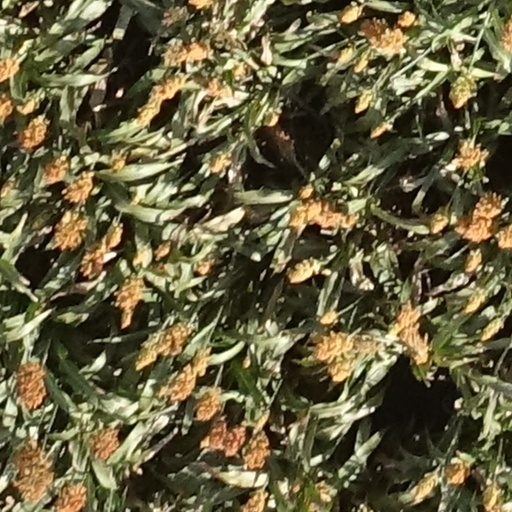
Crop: sorghum